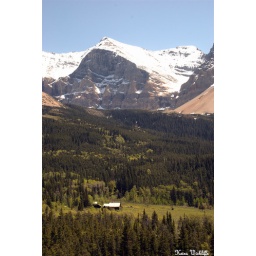
rangers house in belly river